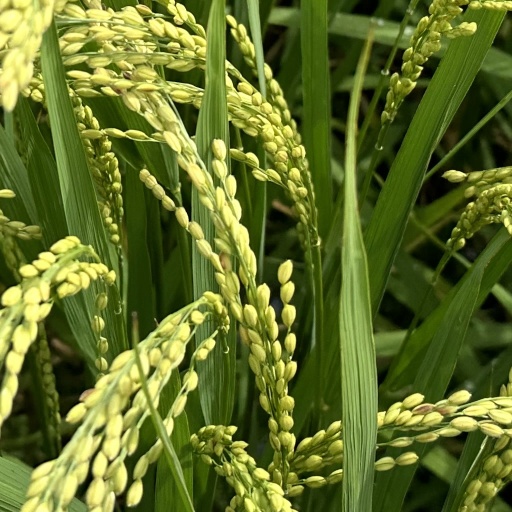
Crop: rice